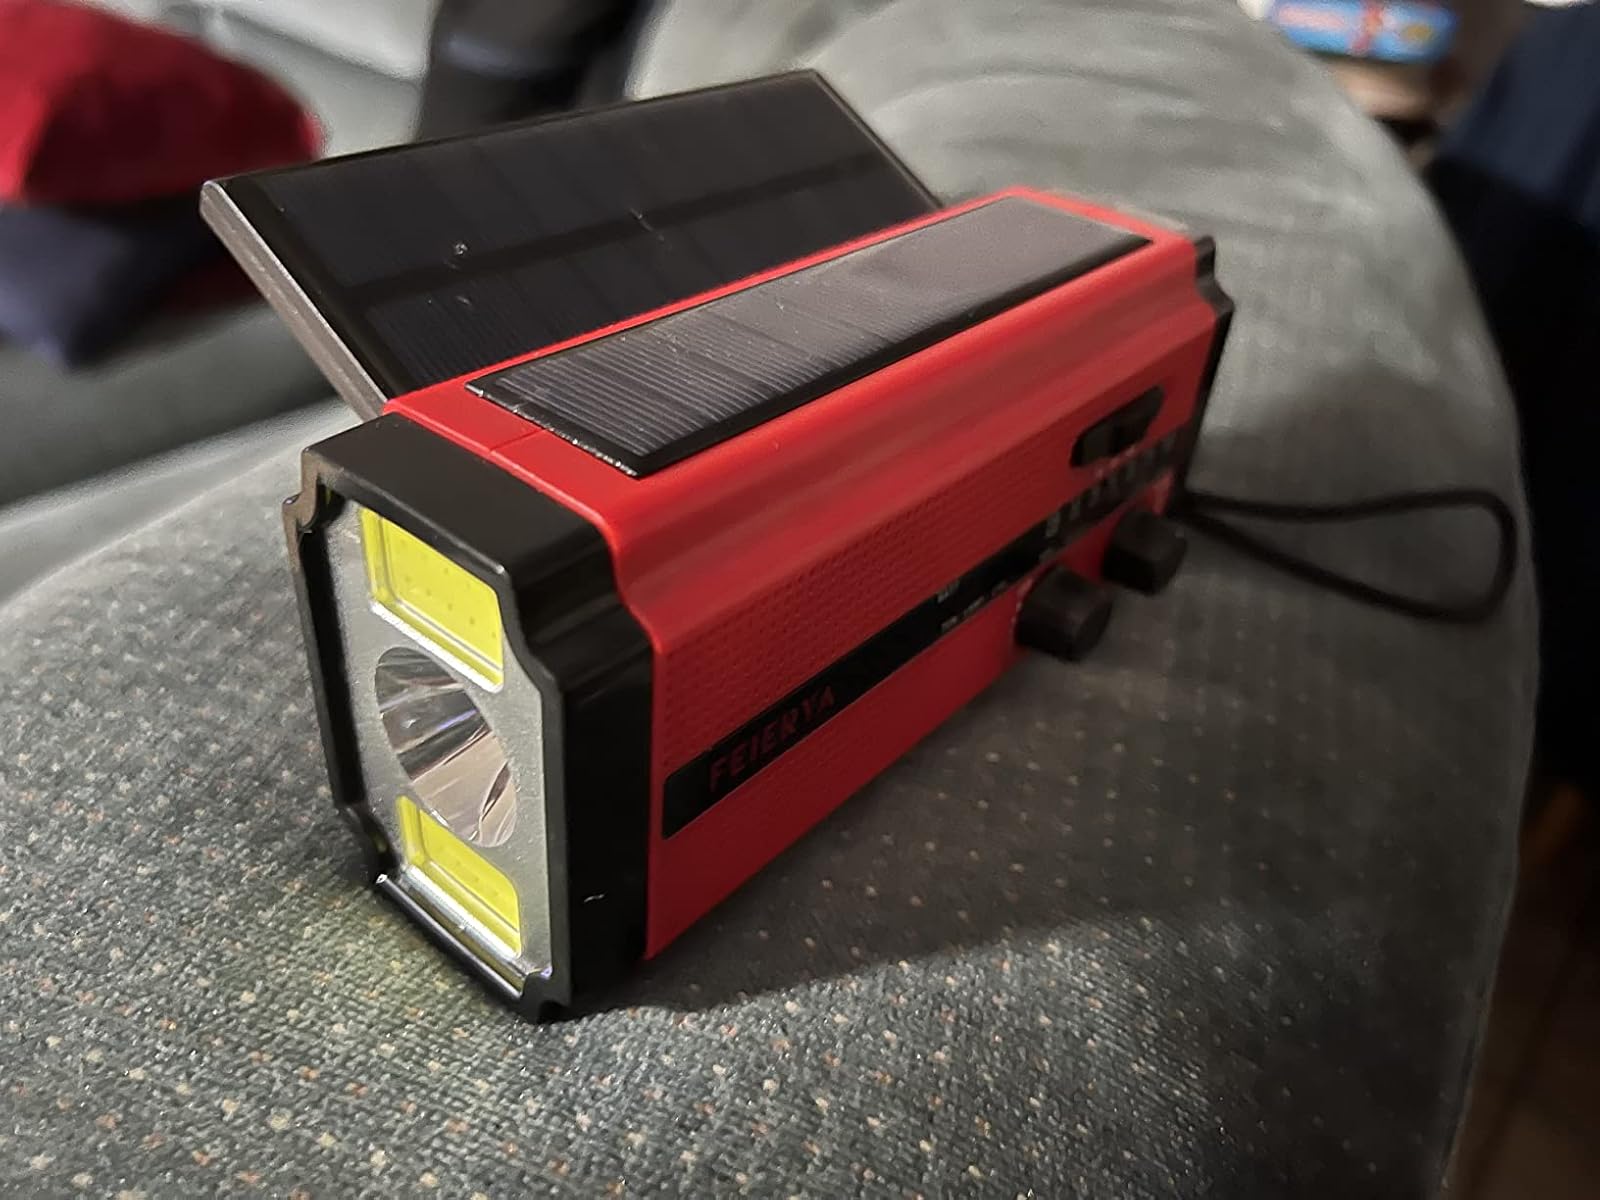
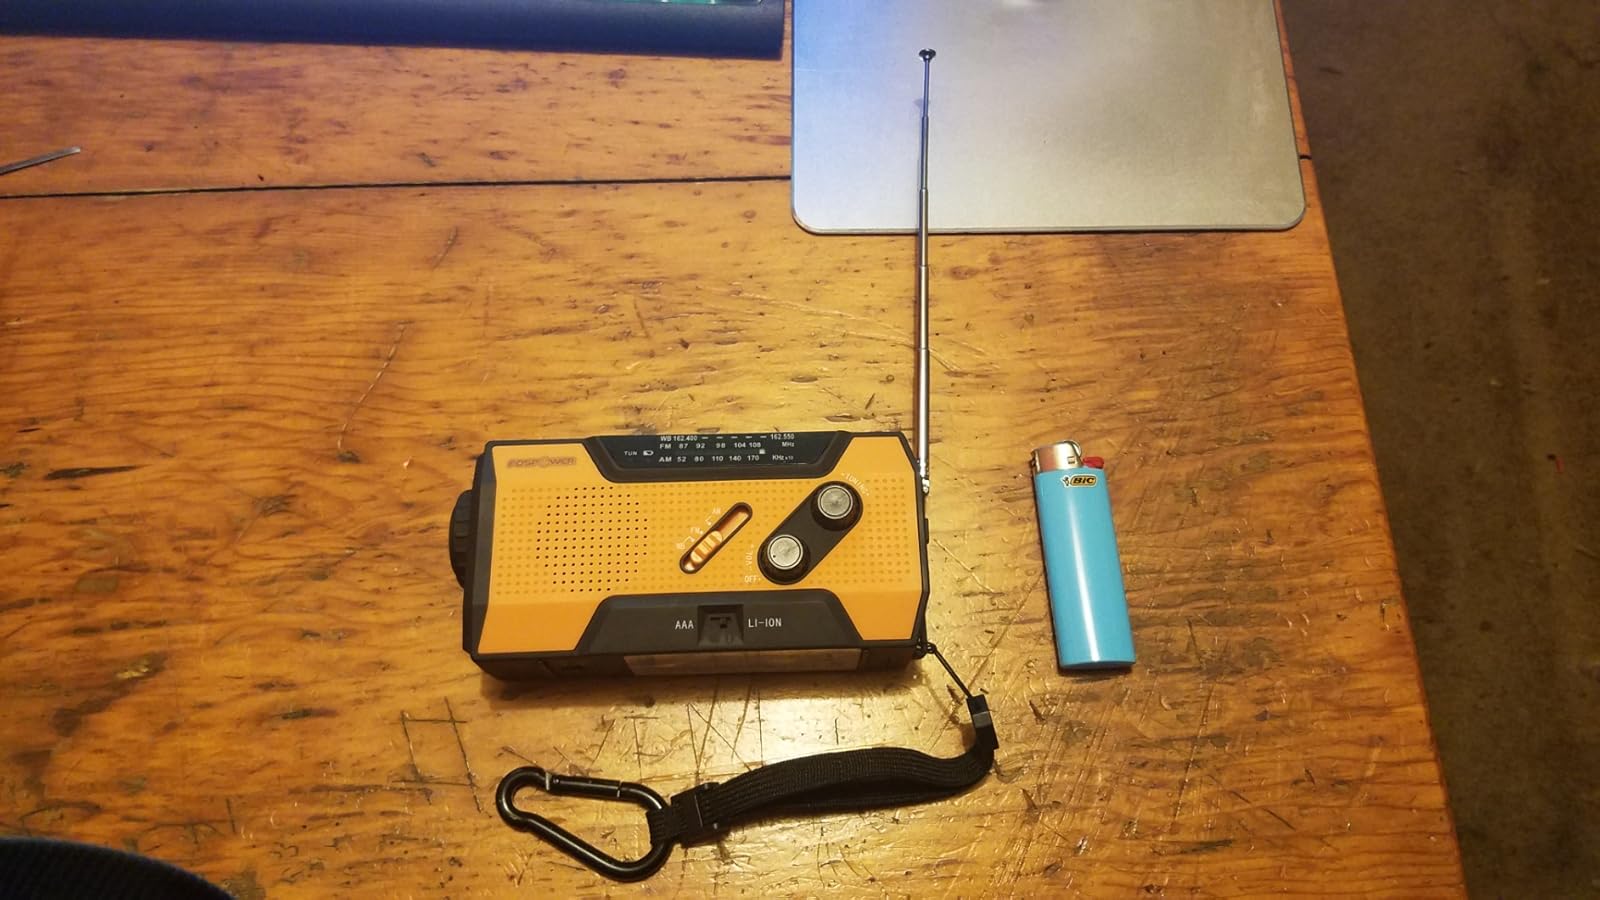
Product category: radio
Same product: no